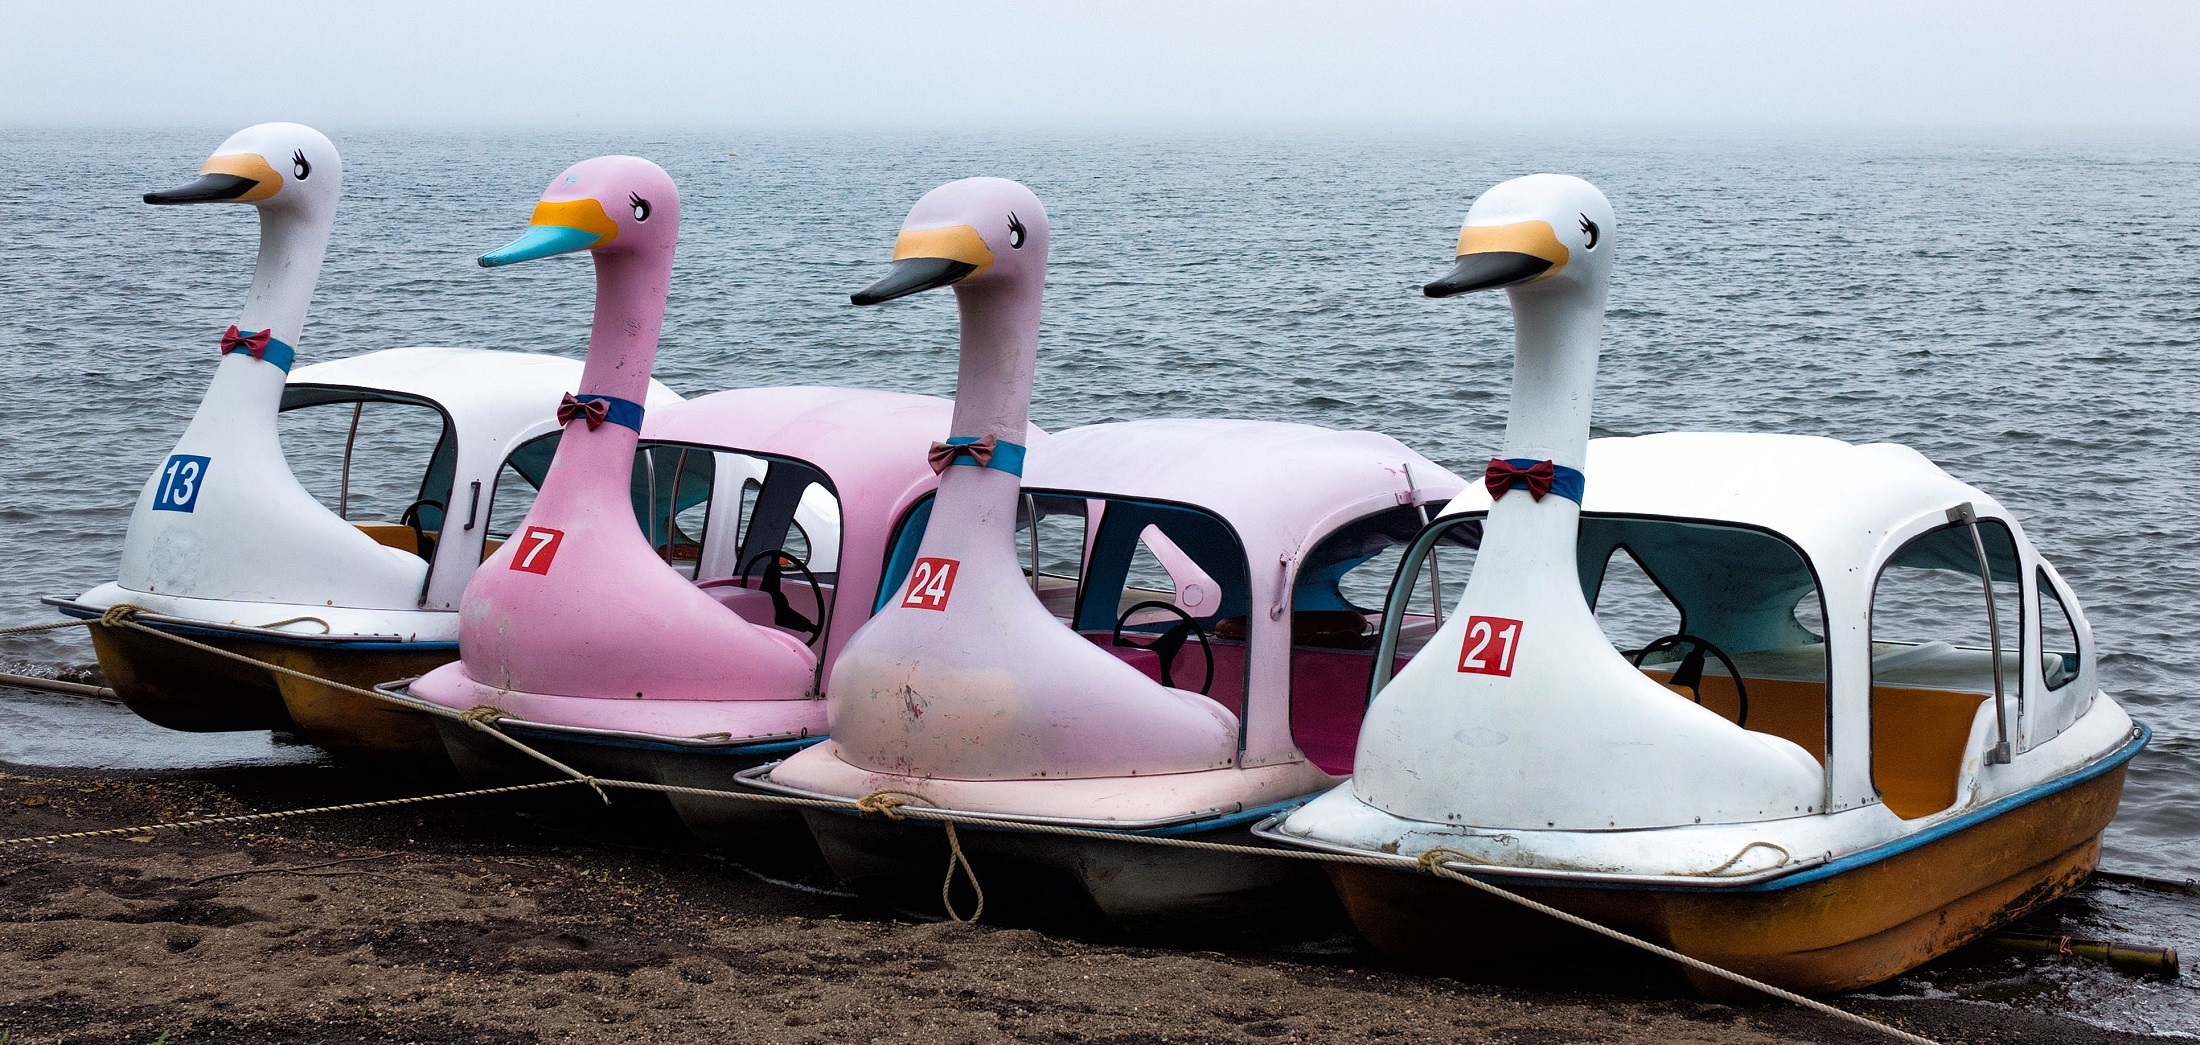
water, outdoor, bird, recreation, vehicle, relax, park, leisure, fun, boats, swans, ducks, waterfowl, water bird, ducks geese and swans